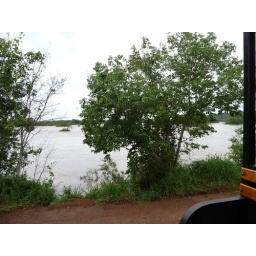
On the train ride to the station near Devil's Throat we could see that the river was over its banks.